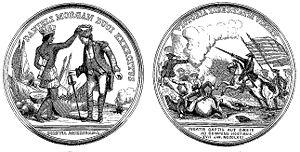
Daniel Morgan était un pionnier américain, militaire et représentant au congrès américain de la Virginie. Considéré comme l'un des tacticiens les plus doués de la guerre d'indépendance des États-Unis, il a ensuite commandé des troupes lors de la répression de la révolte du Whisky.